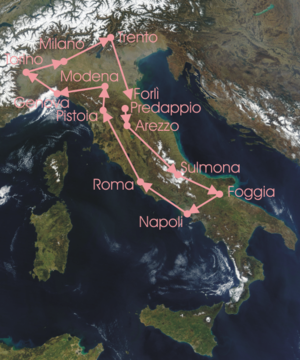
La 16ᵉ édition du Tour d'Italie s'est élancée de Milan le 12 mai 1928 et est arrivée à Milan le 3 juin. L'Italien Alfredo Binda, vainqueur de 6 des 12 étapes, s'y est imposé pour la troisième fois.